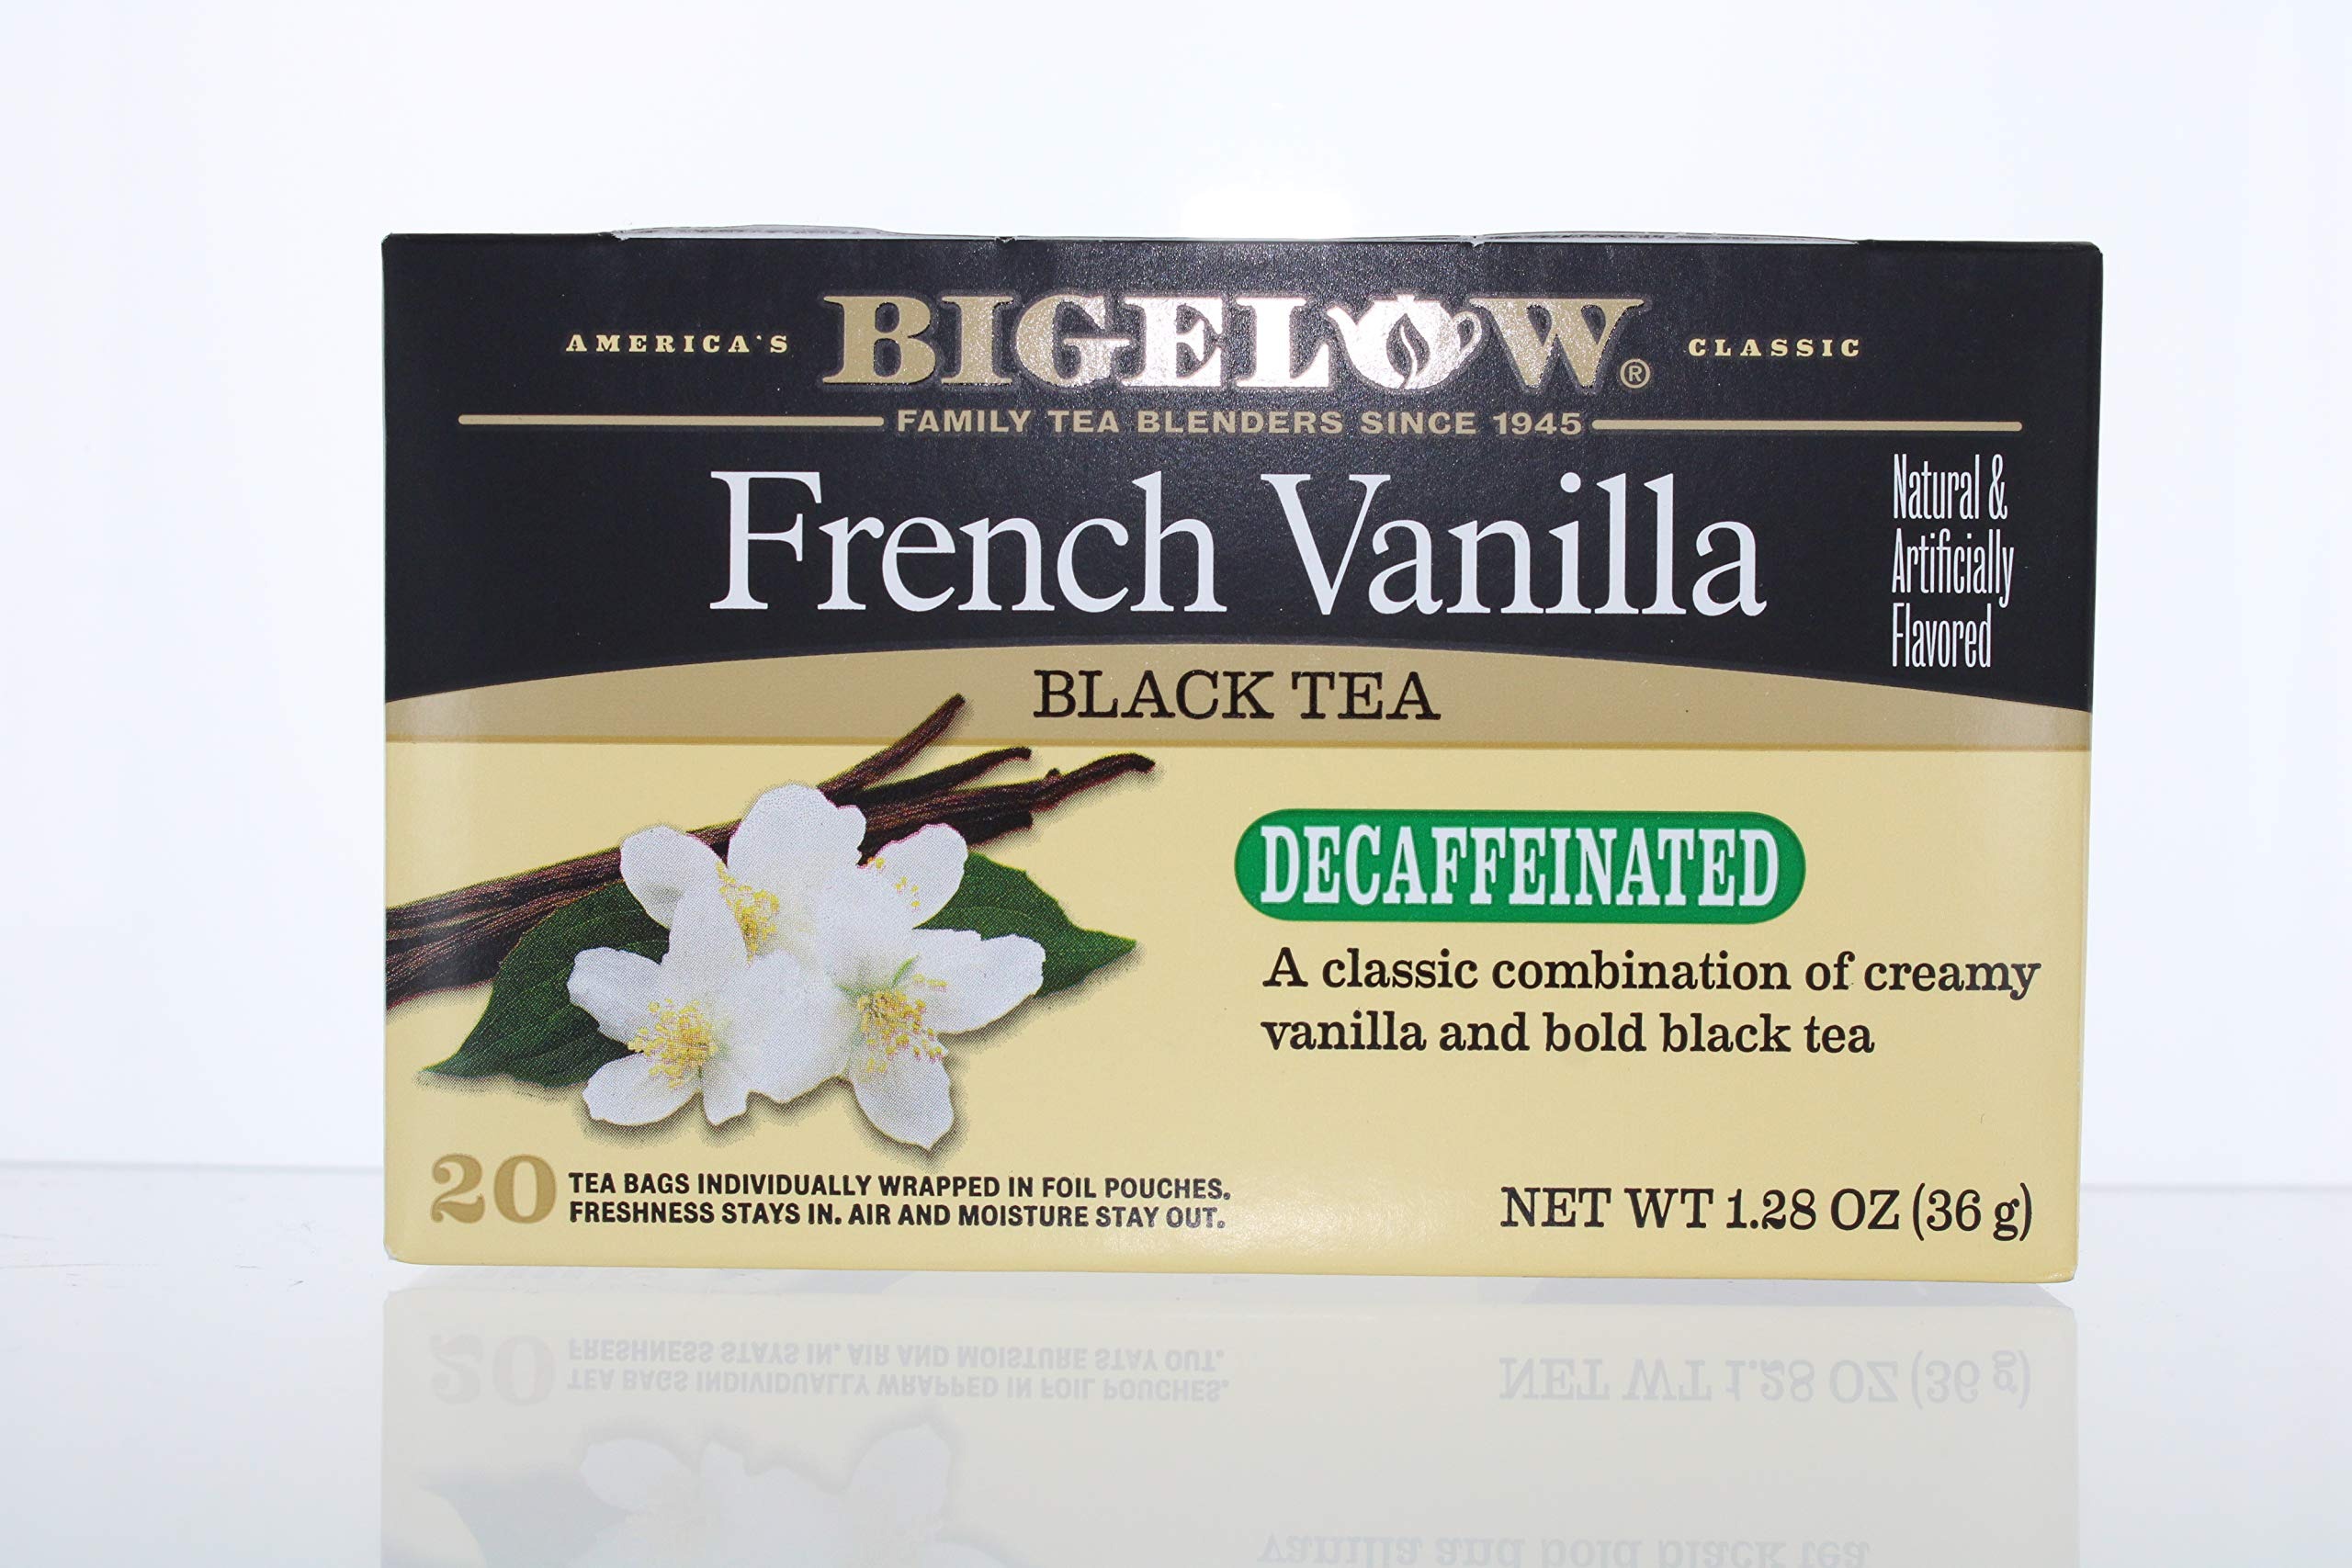
Item Name: Bigelow Tea Decaffeinated French Vanilla Bag, 1.28 oz, 20 ct
Bullet Point: Prepared in a dedicated Gluten-free allergy-friendly facility
Value: 20.0
Unit: Count

Price: 5.49